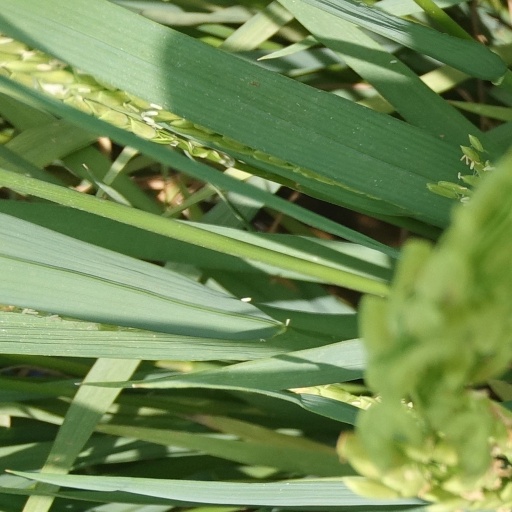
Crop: rice